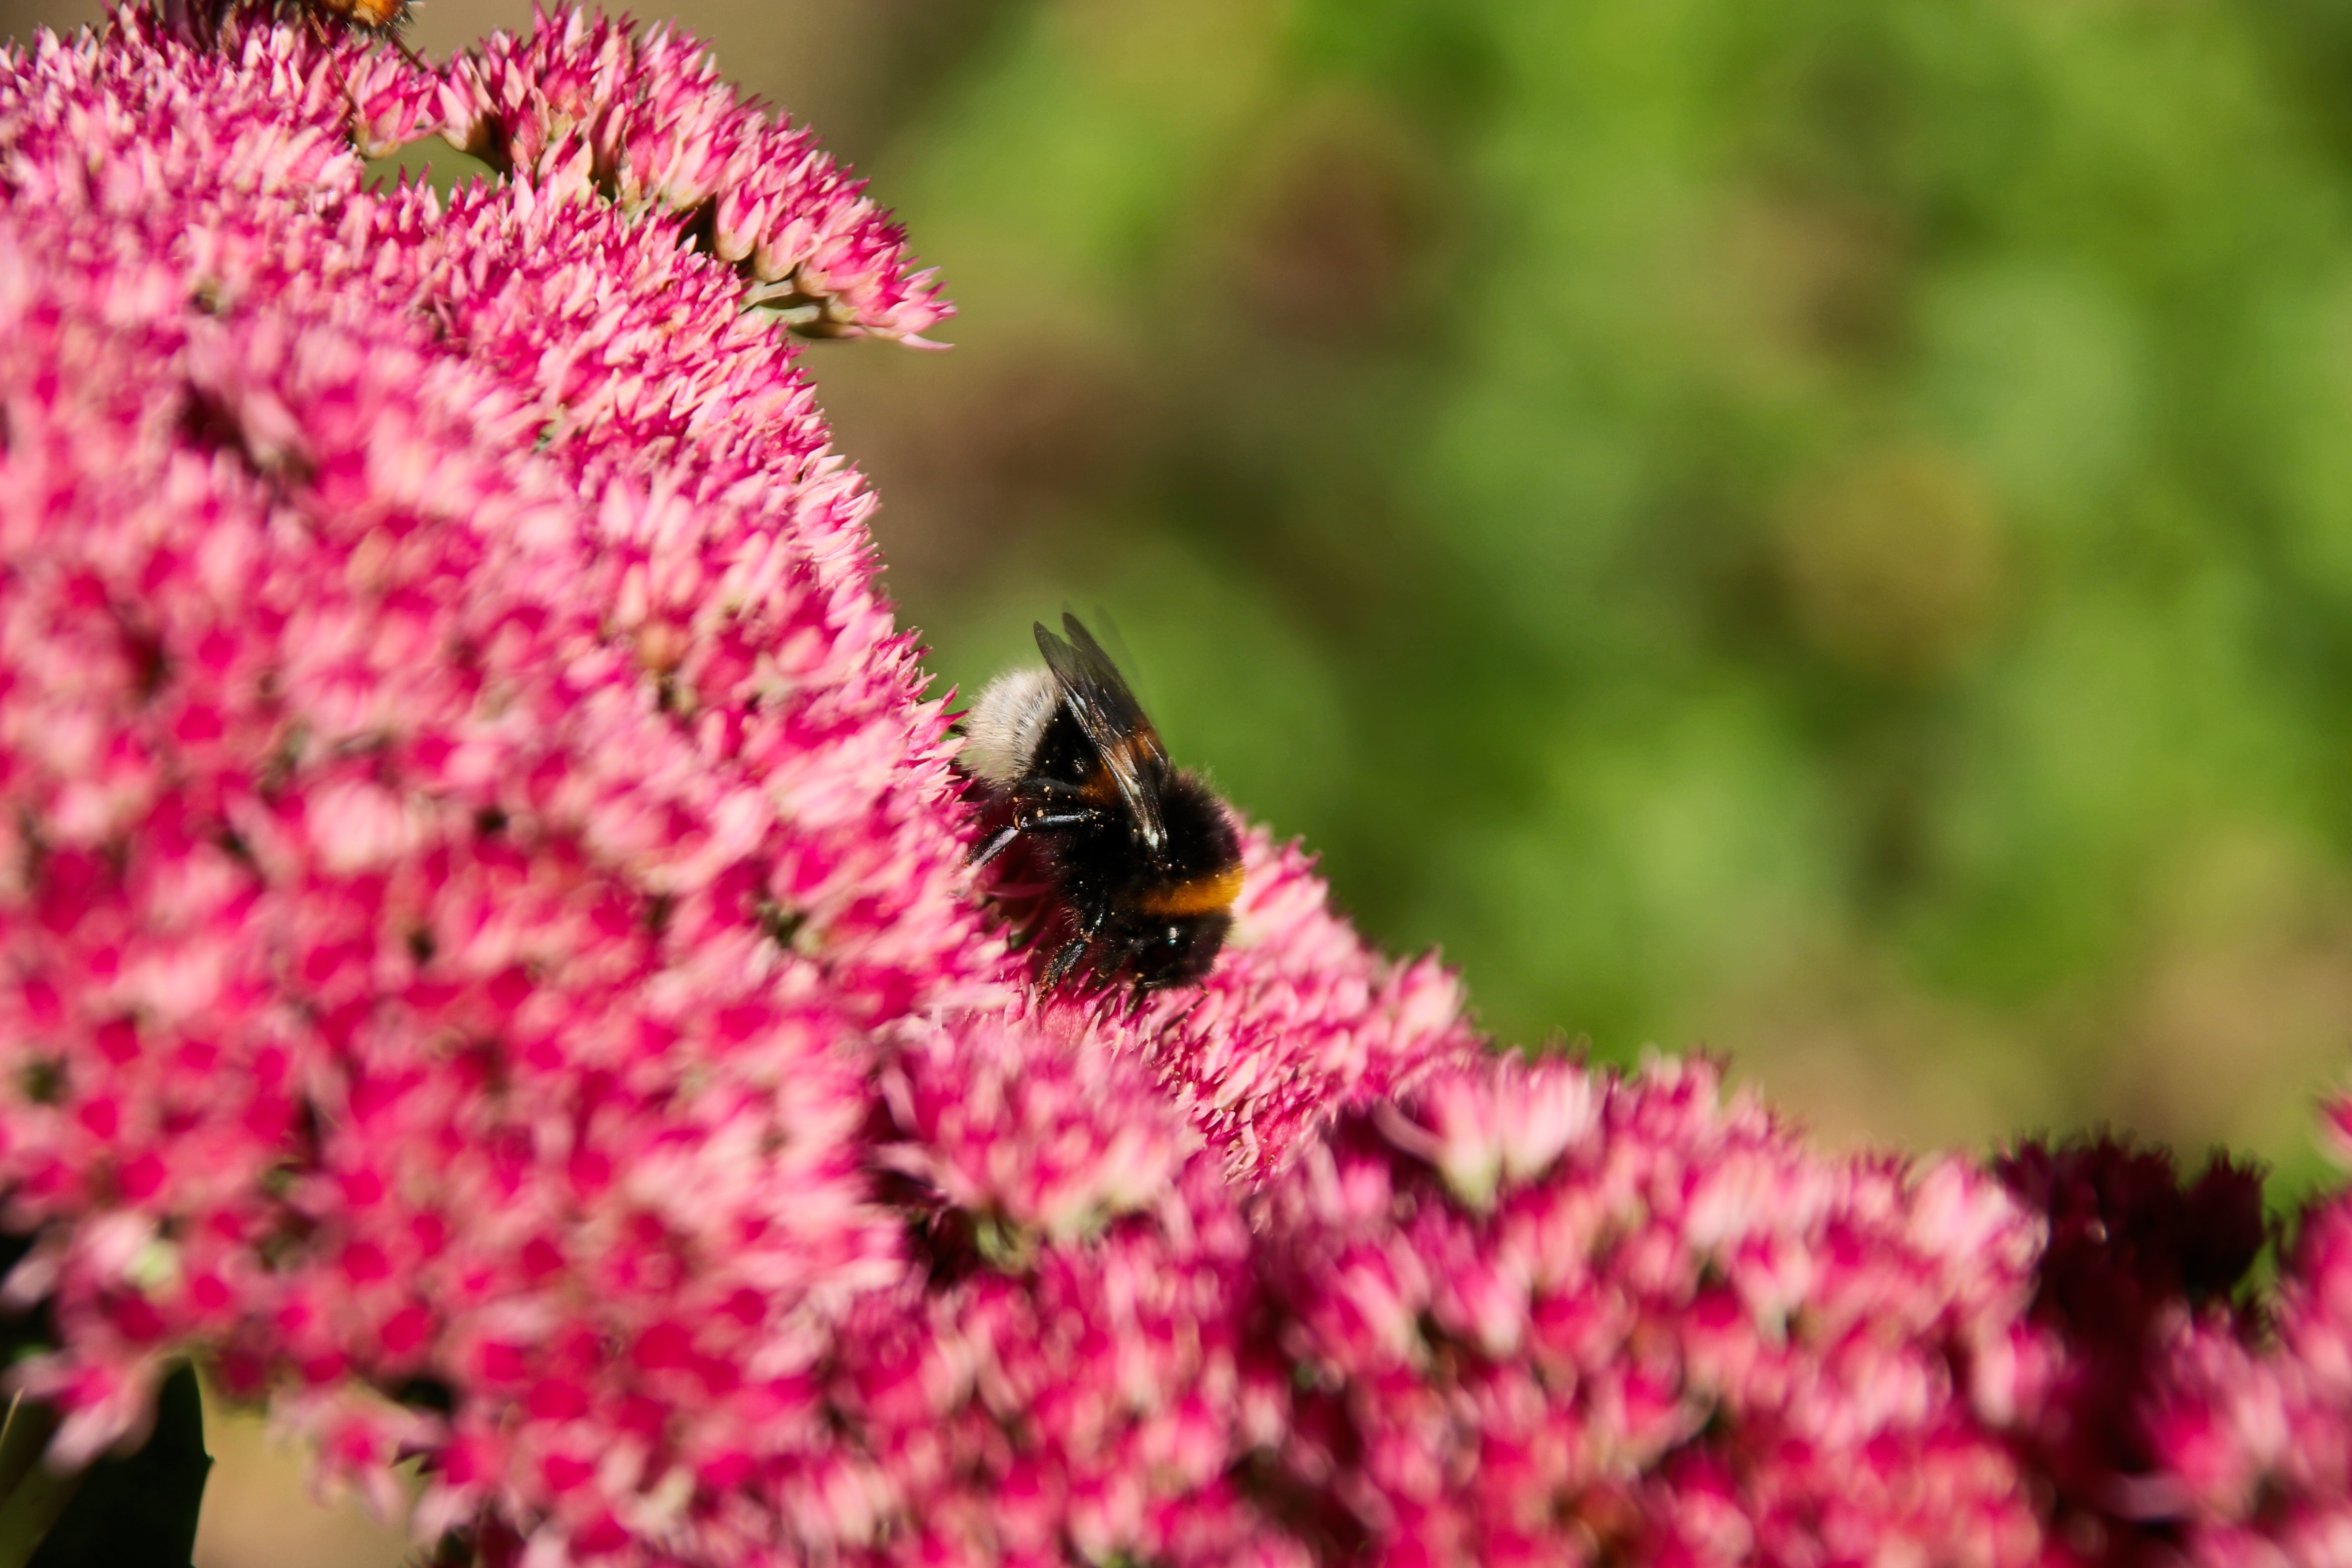
nature, branch, blossom, plant, flower, purple, petal, summer, pollen, green, insect, botany, butterfly, garden, close, flora, fauna, invertebrate, wildflower, flowers, close up, bee, october, bumblebee, stonecrop, nectar, macro photography, honey bee, pollinator, autumn joy, fellingshausen, biebertal, sedum telephium, membrane winged insect, moths and butterflies